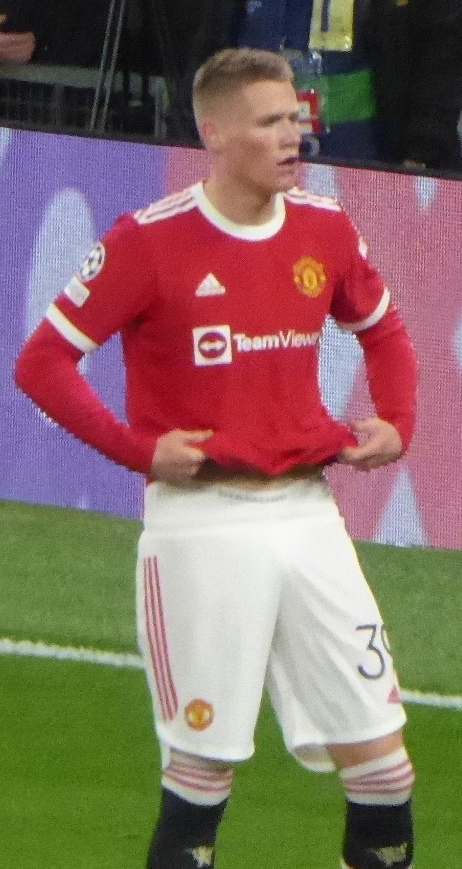
สกอตต์ แม็กโทมิเนย์

| name = สกอตต์ แม็กโทมิเนย์
| image = Scott McTominay 2021.jpg
| image_size = 195px
| caption = แม็กโทมิเนย์ขณะเล่นให้กับแมนเชสเตอร์ยูไนเต็ดในปี 2021
| fullname = สกอตต์ แฟรนซิส แม็กโทมิเนย์
| birth_date = Cite web |last=UEFA.com |title=Scott McTominay Scotland European Qualifiers |website=UEFA.com |language=en
| birth_place = Lancaster, Lancashire|แลงคาสเตอร์ อังกฤษ
| position = กองกลาง
| currentclub = สโมสรกีฬาฟุตบอลนาโปลี|นาโปลี
| clubnumber = 8
| youthyears1 = 2002–2017
| youthclubs1 = สโมสรฟุตบอลแมนเชสเตอร์ยูไนเต็ด|แมนเชสเตอร์ยูไนเต็ด
| years1 = 2017–2024
| clubs1 = สโมสรฟุตบอลแมนเชสเตอร์ยูไนเต็ด|แมนเชสเตอร์ยูไนเต็ด
| caps1 = 178
| goals1 = 19
| years2 = 2024–
| clubs2 = สโมสรกีฬาฟุตบอลนาโปลี|นาโปลี
| caps2 = 0
| goals2 = 0
| nationalyears1 = 2018–
| nationalteam1 = ฟุตบอลทีมชาติสกอตแลนด์|สกอตแลนด์
| nationalcaps1 = 54
| nationalgoals1 = 11
สกอตต์ แฟรนซิส แม็กโทมิเนย์ (; เกิด 8 ธันวาคม 1996) เป็นนักฟุตบอลอาชีพที่เล่นเป็นกองกลางให้กับสโมสรกีฬาฟุตบอลนาโปลี|นาโปลี ในเซเรียอา และฟุตบอลทีมชาติสกอตแลนด์|ทีมชาติสกอตแลนด์
แม็กโทมิเนย์มาจากชุดสำรองและชุดเยาวชนของสโมสรฟุตบอลแมนเชสเตอร์ยูไนเต็ด|ศูนย์ฝึกเยาวชนของแมนเชสเตอร์ยูไนเต็ด และประเดิมสนามให้ทีมชุดใหญ่ในเดือนพฤษภาคม 2017 เขาลงเล่นให้กับสโมสรมากกว่า 200 นัด และคว้าแชมป์คาราบาวคัพ
== อาชีพ ==
=== แมนเชสเตอร์ยูไนเต็ด ===
==== ระดับเยาวชน ====
แม็คโทมิเนย์เข้าร่วมทีมเยาวชนของแมนเชสเตอร์ยูไนเต็ดเมื่อปี 2001 ขณะอายุ 5 ปีหลังจากเข้าศูนย์ฝีกเยาวชนของสโมสรที่เพรสตัน โดยในช่วงหลายปีที่ลงเล่นระดับเยาวชนเขาลงเล่นในตำแหน่งกองหน้าตัวเป้าก่อนจะเปลี่ยนมาเล่นในตำแหน่งกองกลางในสมัยที่ วอร์เรน จอยซ์ เป็นหัวหน้าผู้ฝึกสอนทีมเยาวชนกระทั่งแม็คโทมิเนย์ได้เซ็นสัญญาเป็นนักฟุตบอลอาชีพเมื่อเดือนกรกฎาคม 2013 ขณะอายุ 16 ปี
==== ฤดูกาล 2016–2017 ====
หลังจากทำผลงานในทีมรุ่นอายุไม่เกิน 21 ปีของสโมสรได้ดีด้วยการลงเล่น 21 นัดยิงไป 3 ประตูทำให้ โชเซ มูรีนโย ผู้จัดการทีมชุดใหญ่เรียกตัวเขาให้ขึ้นมาร่วมฝึกซ้อมกับทีมชุดใหญ่และมีชื่อเป็นตัวสำรองในนัดที่ทีมปีศาจแดงเปิดโอลด์แทรฟฟอร์ดพบกับสวอนซีซิตี เมื่อวันที่ 30 เมษายน 2017 แต่ไม่ได้ลงสนาม
กระทั่งในอาทิตย์ต่อมาคือวันที่ 7 พฤษภาคม 2017 แม็คโทมิเนย์ได้โอกาสลงประเดิมสนามเป็นครั้งแรกในนัดที่แมนเชสเตอร์ยูไนเต็ดออกไปเยือนทีม อาร์เซนอล ที่สนาม เอมิเรตส์สเตเดียม และเขาได้มีโอกาสลงสนามอีกครั้งในนัดสุดท้ายของฤดูกาล 2016–17 นัดที่ทีมปีศาจแดงพบกับคริสตัลพาเลซเมื่อวันที่ 21 พฤษภาคม 2017
==== ฤดูกาล 2017–2018 ====
อีเอฟแอลคัพ แม็คโทมิเนย์ได้โอกาสลงสนามครั้งแรกในฤดูกาลในการแข่งขันอีเอฟแอลคัพ รอบที่ 3 ซึ่งแมนเชสเตอร์ยูไนเต็ด พบกับเบอร์ตันอัลเบียน โดยเป็นตัวสำรองของ แรชฟอร์ด ในนาทีที่ 64 และในวันที่ 24 ตุลาคม 2017 เขาได้ลงเล่นเป็นตัวจริงครั้งแรกในฤดูกาลในรอบที่ 4 พบกับสวอนซีซิตี โดยได้ลงเล่นครบทั้ง 90 นาที
ยูฟ่าแชมเปียนส์ลีก แม็คโทมิเนย์ได้ลงสนามในการแข่งขันยูฟ่าแชมเปียนส์ลีก รอบแรก โดยที่แมนเชสเตอร์ยูไนเต็ด พบกับไบฟีกา โดยเป็นตัวสำรองของ มะคีทาเรียน ในนาทีที่ 90 และในวันที่ 31 ตุลาคม 2017 เขาได้ลงเล่นเป็นตัวจริงพบกับไบฟีกา (เหย้า) โดยได้เล่นครบ 90 นาที
==== ฤดูกาล 2018–19 ====
ในวันที่21 มกราคม 2019 แม็คโทมิเนย์ได้ต่อสัญญาจนถึง2023บวกกับอ็อปชั่นอีก1ปีหากเขาเล่นได้ดีในทีมชุดใหญ่ ระหว่างที่เนมาญา มาติชได้รับบาดเจ็บเขาก็ได้รับหน้าที่แทน
== สถิติ ==
=== สโมสร ===
| class="wikitable" style="text-align:center"
|-
!rowspan="2"|สโมสร
!rowspan="2"|ฤดูกาล
!colspan="3"|ลีก
!colspan="2"|เอฟเอคัพ
!colspan="2"|อีเอฟแอลคัพ
!colspan="2"|ยุโรป
!colspan="2"|ทั้งหมด
|-
!ดิวิชัน!!ลงเล่น!!ประตู!!ลงเล่น!!ประตู!!ลงเล่น!!ประตู!!ลงเล่น!!ประตู!!ลงเล่น!!ประตู
|-
|rowspan=8|สโมสรฟุตบอลแมนเชสเตอร์ยูไนเต็ด|แมนเชสเตอร์ยูไนเต็ด
|สโมสรฟุตบอลแมนเชสเตอร์ยูไนเต็ดในฤดูกาล 2016–17|2016–17
|พรีเมียร์ลีก
|2||0||0||0||0||0||0||0||2||0
|-
|สโมสรฟุตบอลแมนเชสเตอร์ยูไนเต็ดในฤดูกาล 2017–18|2017–18
|พรีเมียร์ลีก
|13||0||3||0||3||0||4||0||23||0
|-
|สโมสรฟุตบอลแมนเชสเตอร์ยูไนเต็ดในฤดูกาล 2018–19|2018–19
|พรีเมียร์ลีก
|16||2||3||0||0||0||3||0||22||2
|-
|สโมสรฟุตบอลแมนเชสเตอร์ยูไนเต็ดในฤดูกาล 2019–20|2019–20
|พรีเมียร์ลีก
|27||4||2||0||1||0||7||1||37||5
|-
|สโมสรฟุตบอลแมนเชสเตอร์ยูไนเต็ดในฤดูกาล 2020–21|2020–21
|พรีเมียร์ลีก
|32||4||4||2||2||1||11||0||49||7
|-
|สโมสรฟุตบอลแมนเชสเตอร์ยูไนเต็ดในฤดูกาล 2021–22|2021–22
|พรีเมียร์ลีก
|30||1||2||1||0||0||5||0||37||2
|-
|สโมสรฟุตบอลแมนเชสเตอร์ยูไนเต็ดในฤดูกาล 2022–23|2022–23
|พรีเมียร์ลีก
|24||1||4||0||4||1||7||1||39||3
|-
|สโมสรฟุตบอลแมนเชสเตอร์ยูไนเต็ดในฤดูกาล 2023–24|2023–24
|พรีเมียร์ลีก
|23||7||3||0||0||0||5||1||31||8
|-
!colspan="3"|รวมทั้งหมด
!167||19||21||3||10||2||42||3||240||27
|
=== ทีมชาติ ===
== เกียรติประวัติ ==
แมนเชสเตอร์ยูไนเต็ด
* อีเอฟแอลคัพ: อีเอฟแอลคัพ ฤดูกาล 2022–23|2022–23
* เอฟเอคัพ รองชนะเลิศ: เอฟเอคัพ ฤดูกาล 2017–18|2017–18
* ยูฟ่ายูโรปาลีก รองชนะเลิศ: ยูฟ่ายูโรปาลีก ฤดูกาล 2020–21|2020–21
รางวัลส่วนตัว
* ทีมยอดเยี่ยมแห่งฤดูกาล ยูฟ่ายูโรปาลีก: ยูฟ่ายูโรปาลีก ฤดูกาล 2020–21|2020–21
== อ้างอิง ==
== แหล่งข้อมูลอื่น ==
* Profile at the Manchester United F.C. website
*
*
หมวดหมู่:กองกลางฟุตบอล
หมวดหมู่:นักฟุตบอลชาวสกอตแลนด์
หมวดหมู่:ผู้เล่นในพรีเมียร์ลีก
หมวดหมู่:ผู้เล่นในเซเรียอา
หมวดหมู่:ผู้เล่นสโมสรฟุตบอลแมนเชสเตอร์ยูไนเต็ด
หมวดหมู่:ผู้เล่นสโมสรกีฬาฟุตบอลนาโปลี
หมวดหมู่:บุคคลจากแลงคาสเตอร์
หมวดหมู่:ผู้เล่นในฟุตบอลชิงแชมป์แห่งชาติยุโรป 2020
หมวดหมู่:นักฟุตบอลทีมชาติสกอตแลนด์
หมวดหมู่:ผู้เล่นในฟุตบอลชิงแชมป์แห่งชาติยุโรป 2024